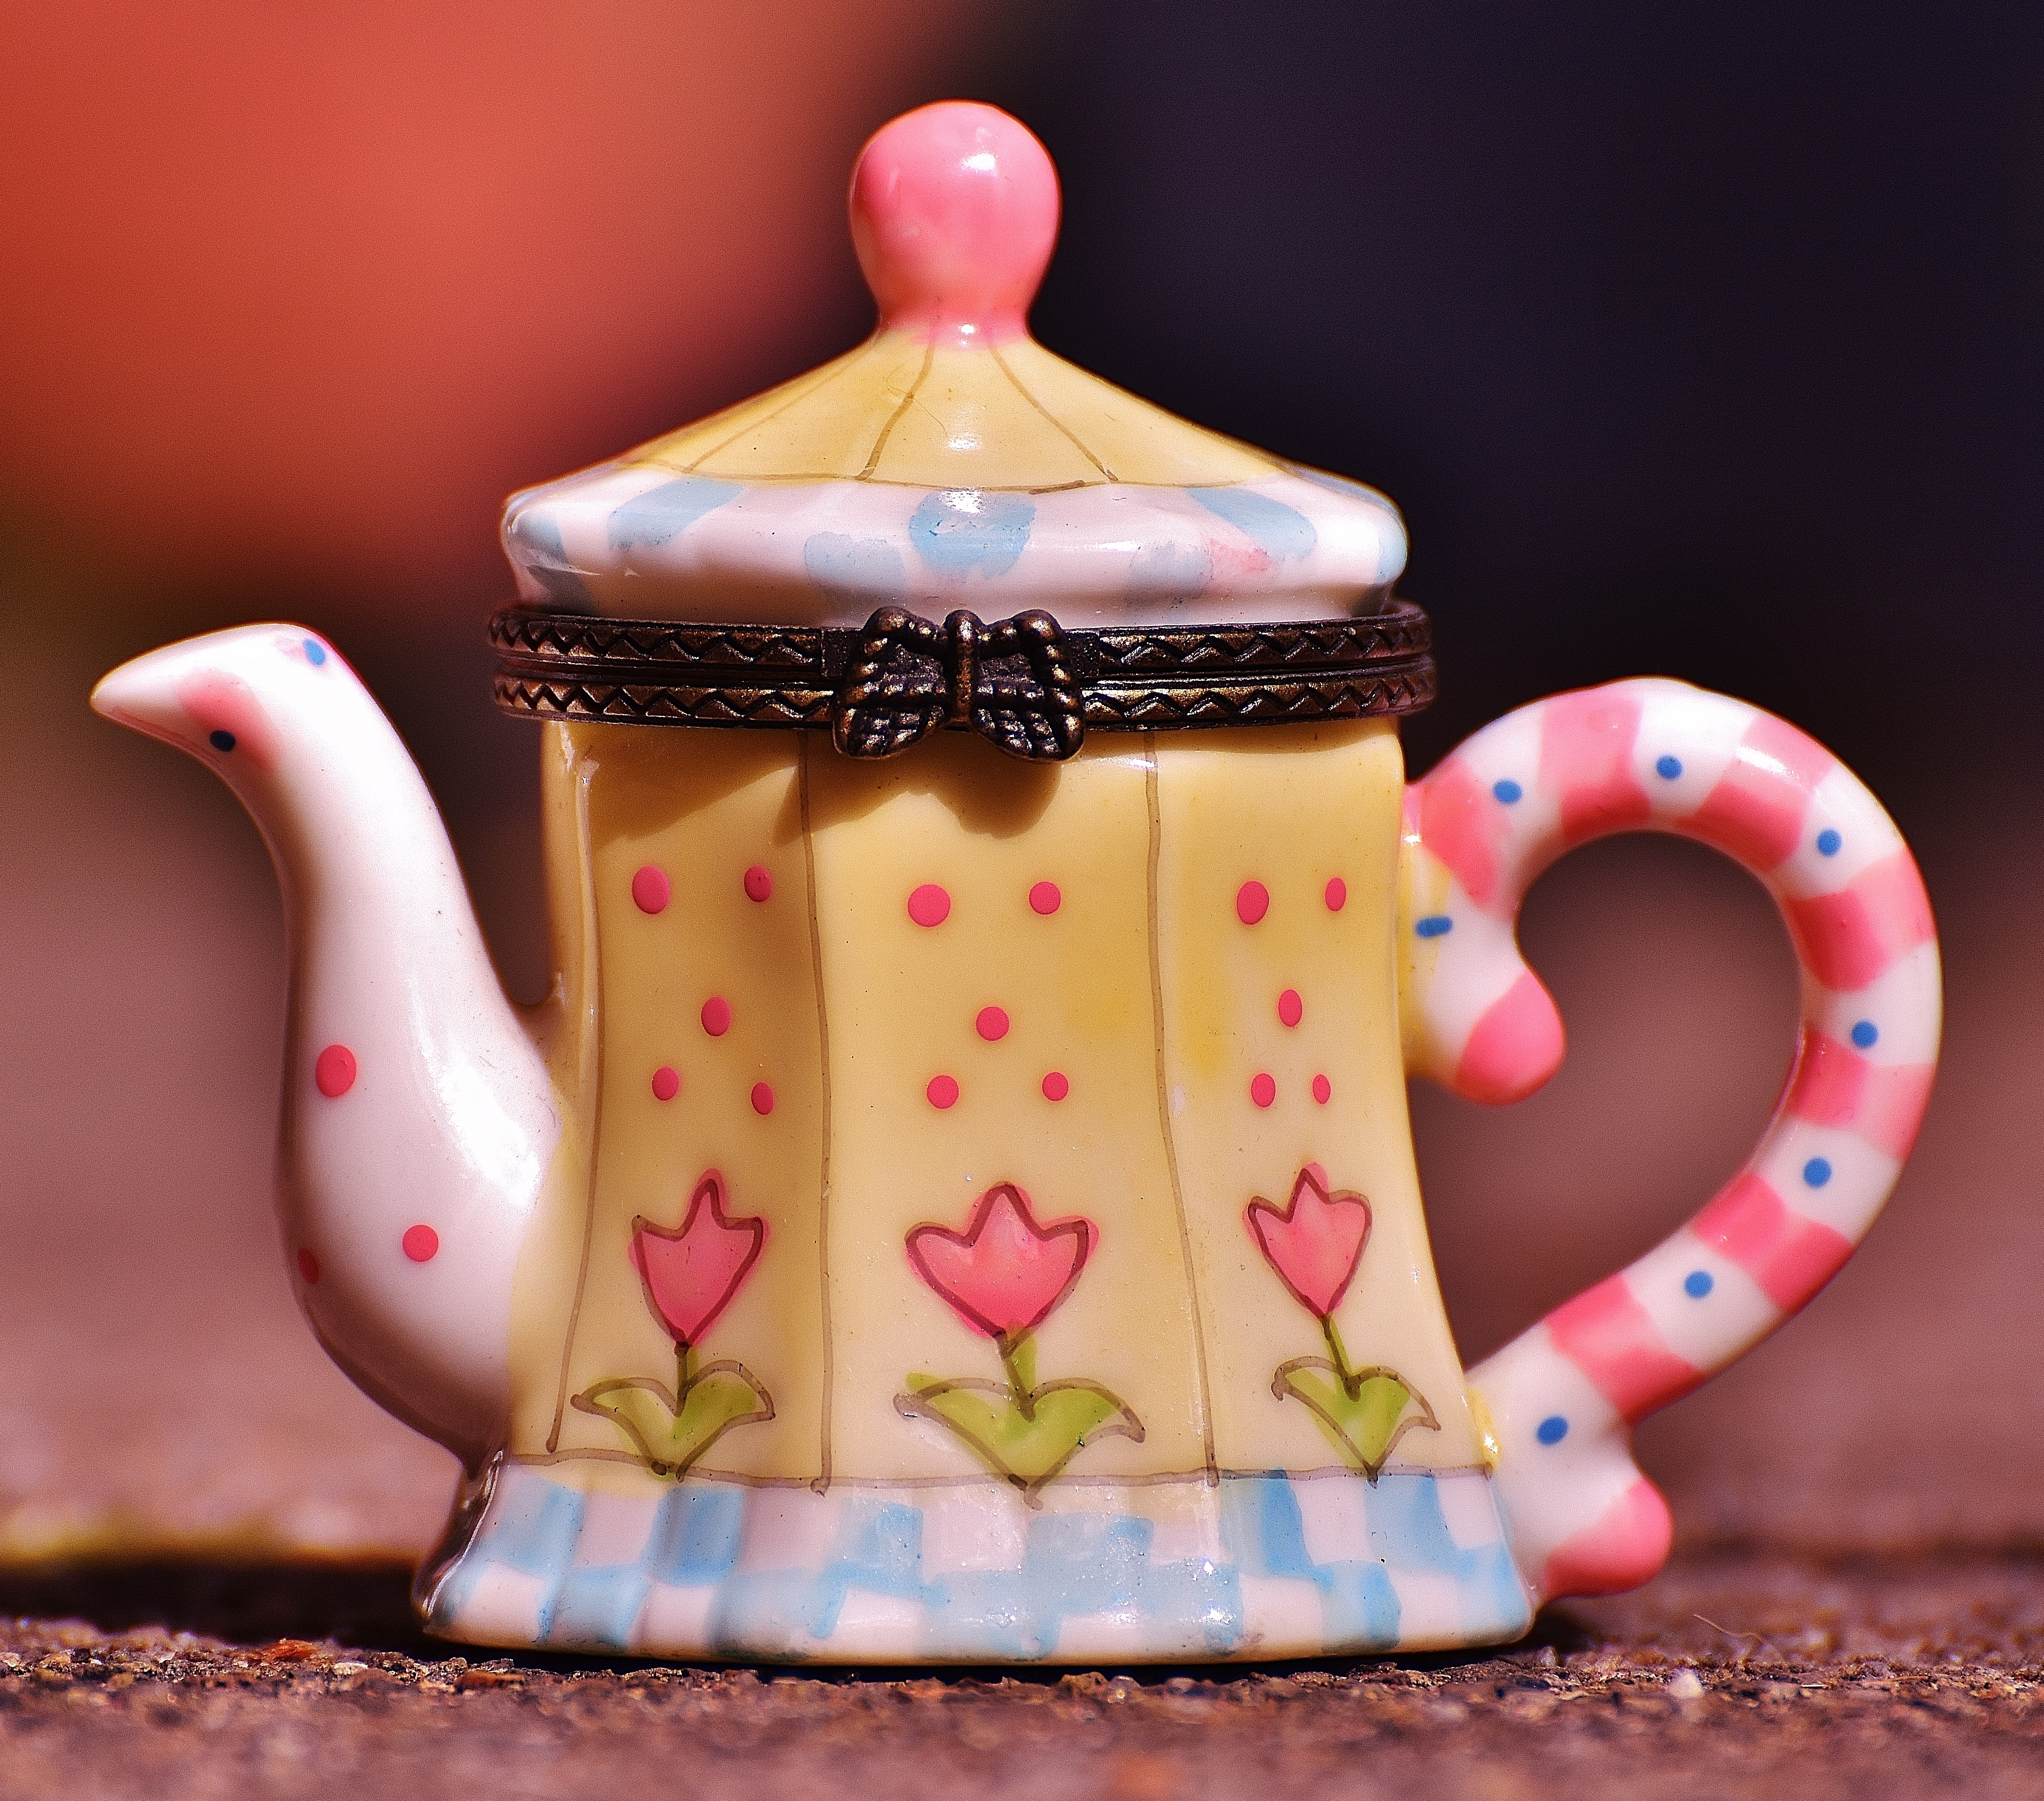
coffee, tea, teapot, pot, cup, food, relax, ceramic, drink, pink, dessert, icing, coffee pot, afternoon